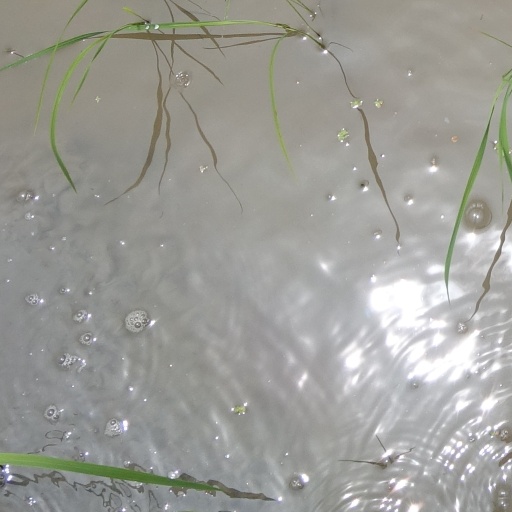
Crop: rice